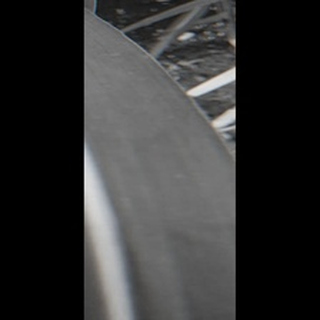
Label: healthy_sugarcane